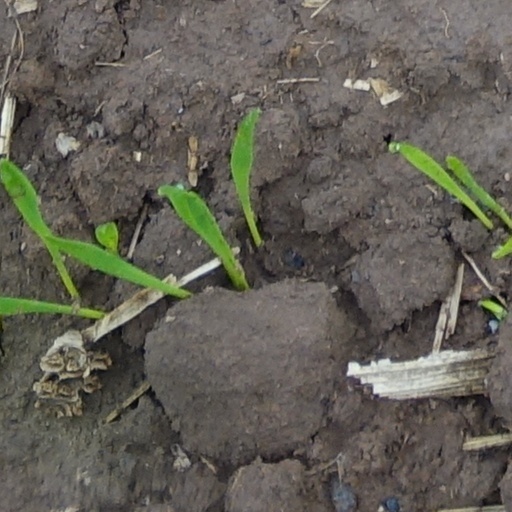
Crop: wheat